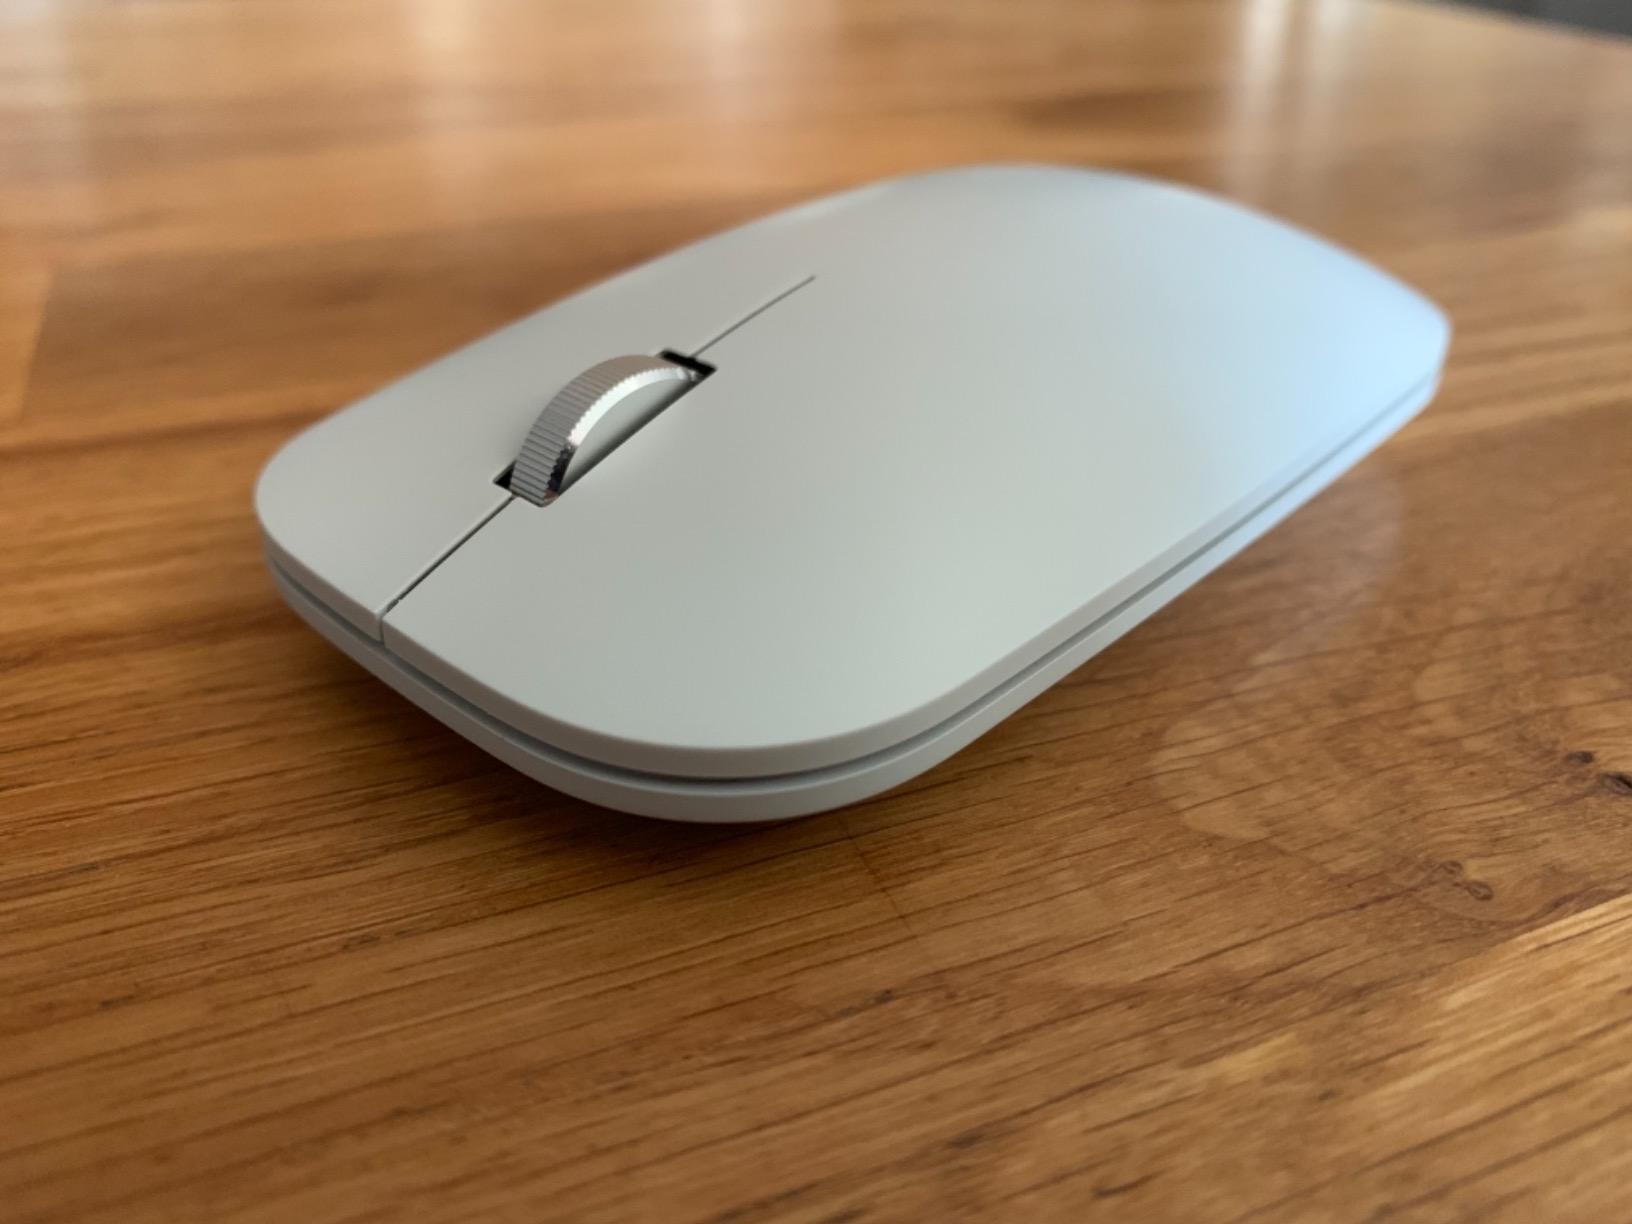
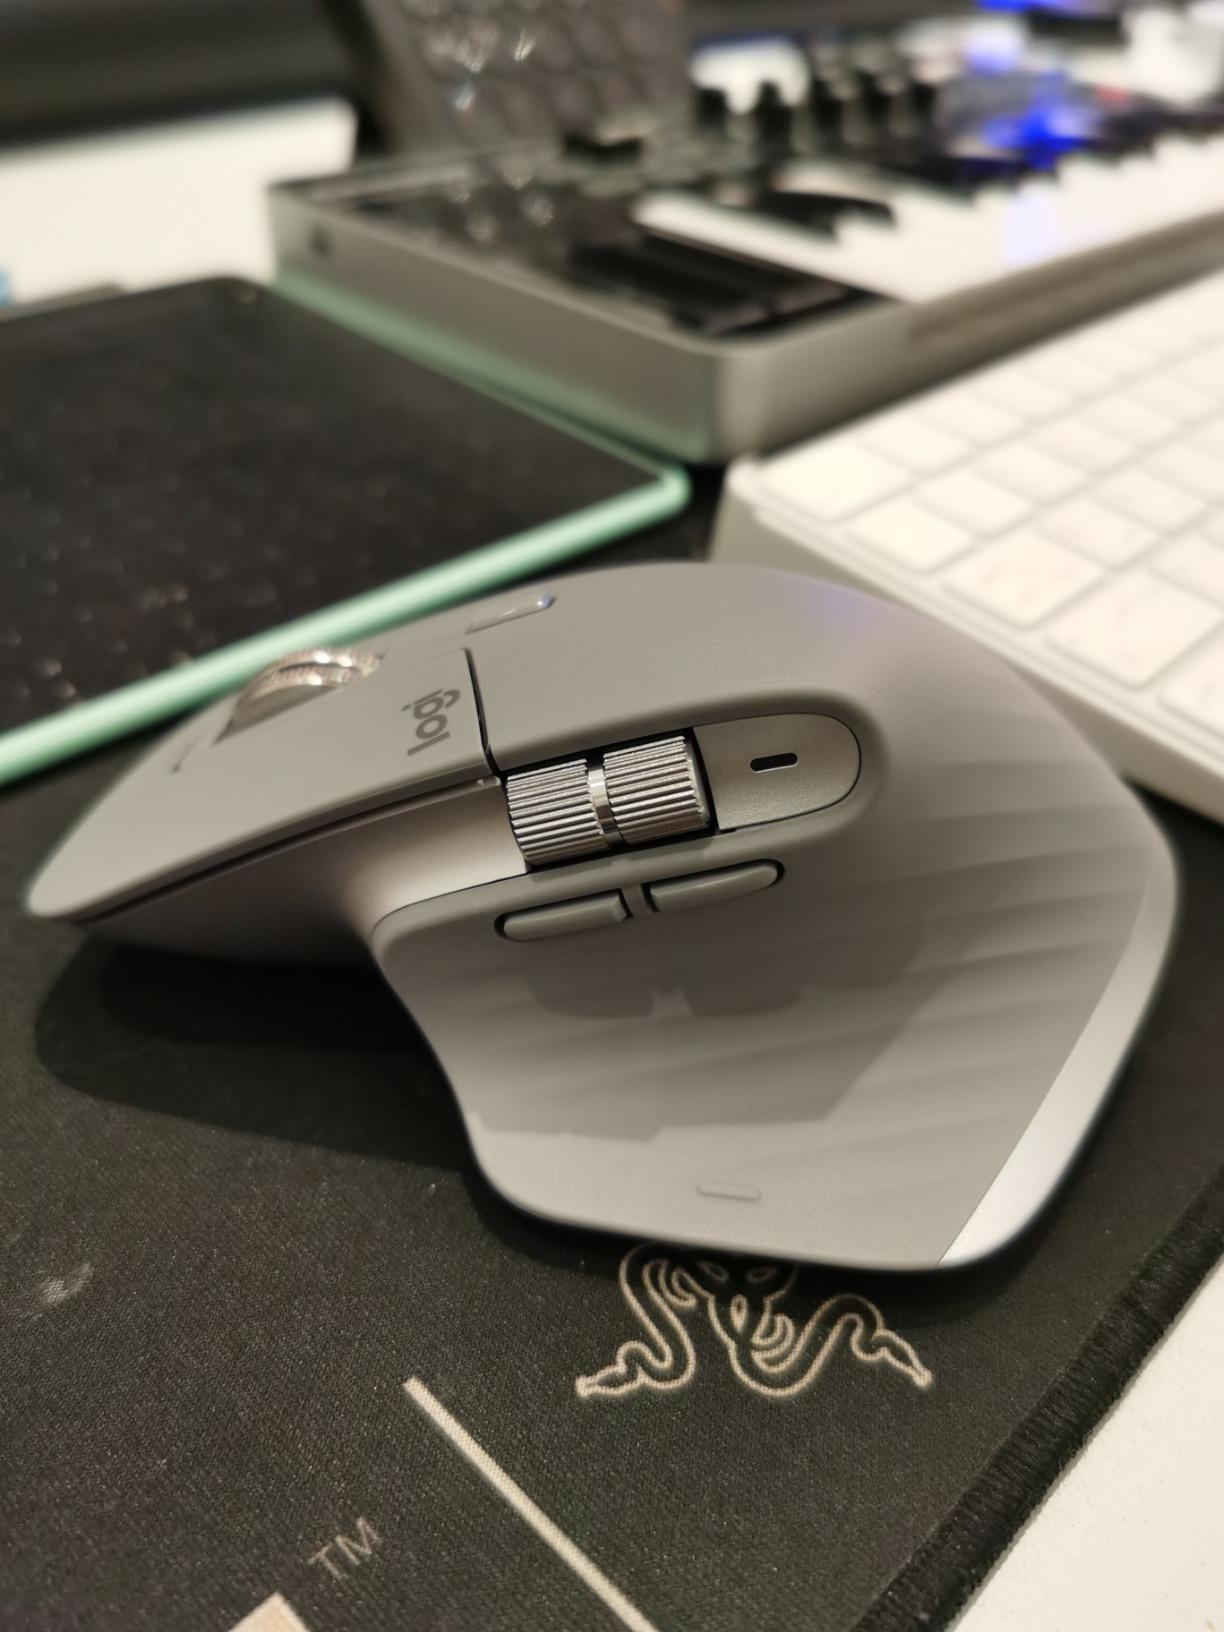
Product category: mouse
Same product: no